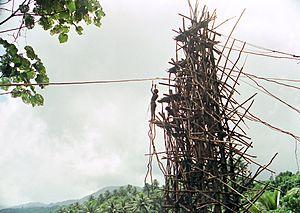
Le gol est une sorte de tour en bois utilisée en territoire saa au sud de l'île de Pentecôte au Vanuatu.